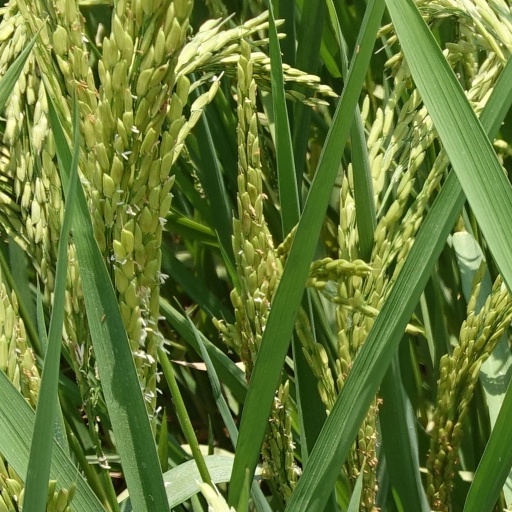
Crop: rice